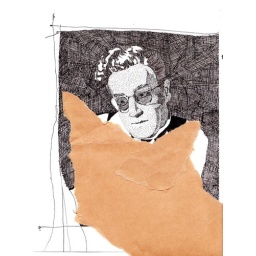
Dr.StrangeLove...unfinished, in my sketchbook and a random piece of brown paper on top